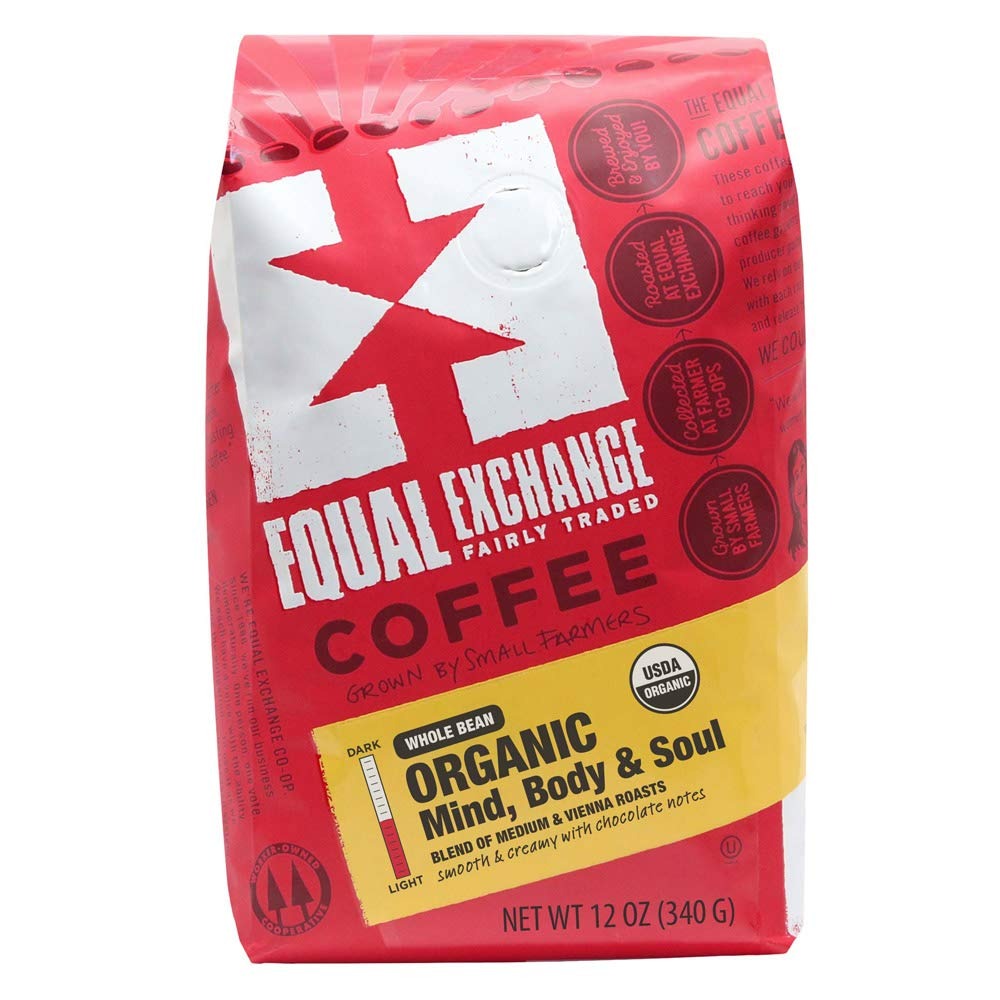
Item Name: Equal Exchange Organic Whole Bean Coffee, Mind Body Soul, 12-Ounce Bag
Bullet Point 1: Contains 1 bag, 12 oz per bag (12 oz)
Bullet Point 2: TASTE: Find your Moment of Zen with this Smooth, Creamy, and Balanced Blend of Coffee that have Hints of Almond, Malt & Dark Chocolate
Bullet Point 3: ROAST: Balanced Medium & Vienna Roast Blend
Bullet Point 4: 100% Arabica Coffee Sustainably Grown by Small-Scale Farmer Cooperatives in Latin America, Africa & Asia
Bullet Point 5: 100% Fairly Traded Ingredients, Certified Organic by the USDA, Gourmet Quality, & Certified Kosher
Value: 12.0
Unit: Ounce

Price: 13.935